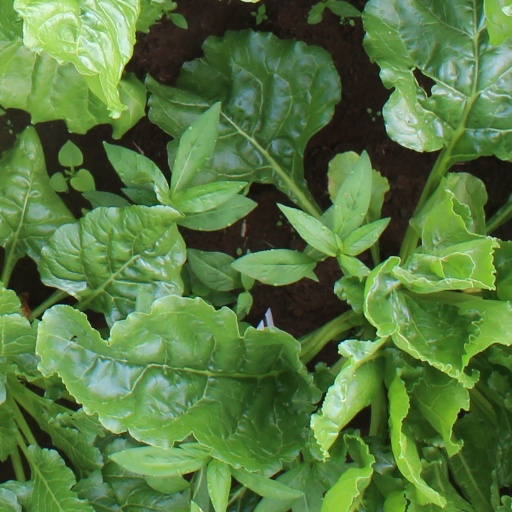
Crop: sugar beet